1,4-Benzoquinone

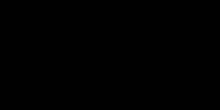
C–C and C–O bond distances in benzoquinone (Q), its 1e reduced derivative (Q), and hydroquinone (HQ).

Benzoquinone is a planar molecule with localized, alternating C=C, C=O, and C–C bonds. Reduction gives the semiquinone anion CHO}, which adopts a more delocalized structure. Further reduction coupled to protonation gives the hydroquinone, wherein the C6 ring is fully delocalized.